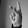
ASL letter: K